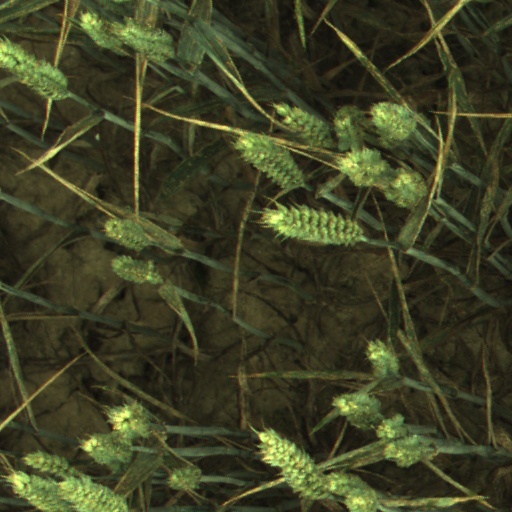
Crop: wheat